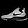
Label: Sneaker